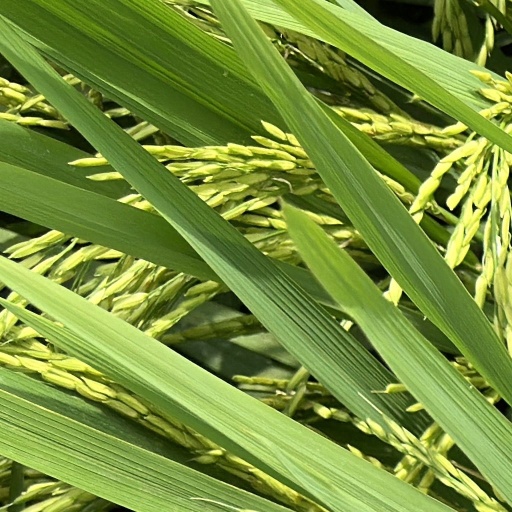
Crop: rice